Richard Barbieri

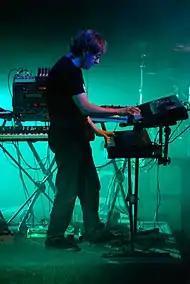
Barbieri in 2007

In late 1993, Barbieri joined the progressive rock band Porcupine Tree (having previously played as a guest performer on the album "Up the Downstair"). The band released eight studio albums to increasingly greater chart success, and toured in support of many of them. Initially employing many aspects of psychedelic rock, they later transitioned to a more pop-oriented style before settling on progressive metal. Their first major success was the album "In Absentia", which enjoyed chart success around Europe with sales of over 120,000. The following studio albums "Deadwing" and "Fear of a Blank Planet" met even greater success, charting highly worldwide, and picking up two Grammy Nominations. Increased radio airtime and favourable mainstream magazine reviews and interviews further increased their public exposure. The band transitioned somewhat away from metal with their 2009 album, "The Incident", with leader Steven Wilson expressing a desire to enter a different genre. After years of speculation and diffusion of rumors from Wilson, the band announced its reunion in 2021.